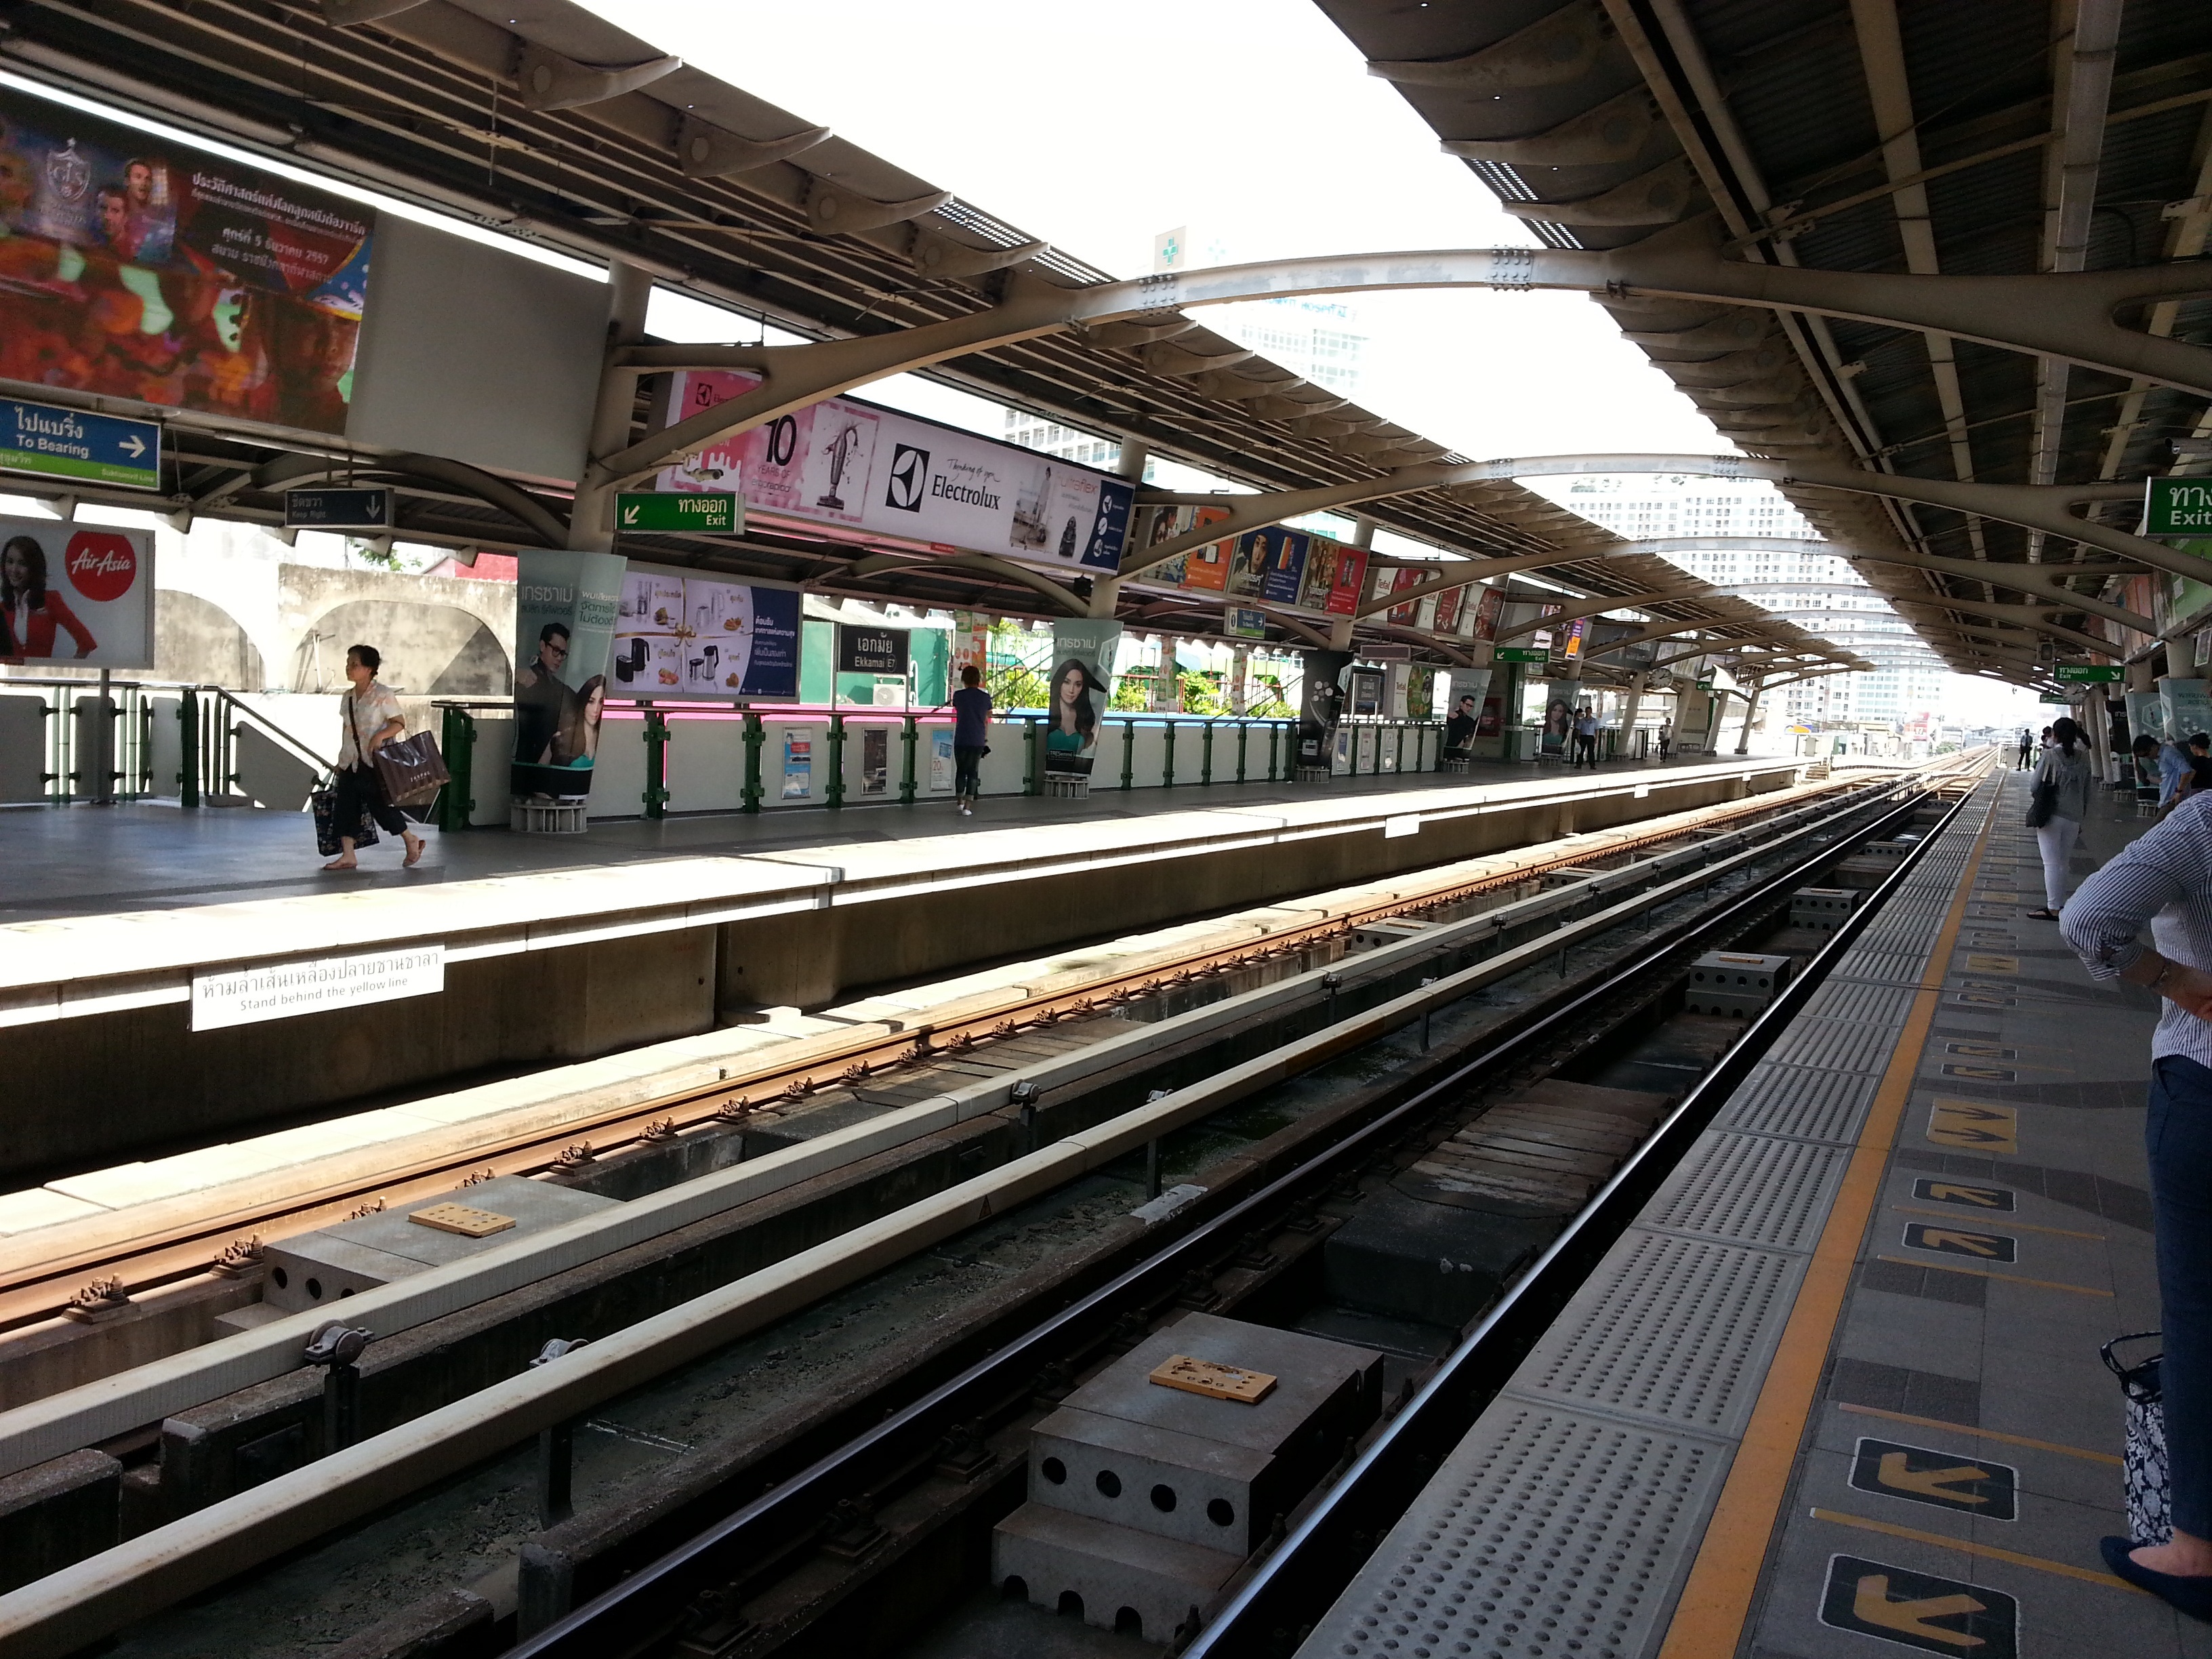
track, railway, train, transport, station, train station, public transport, metro station, bangkok, metropolis, rail transport, urban area, rolling stock, metropolitan area, rapid transit, bts platform, bkk